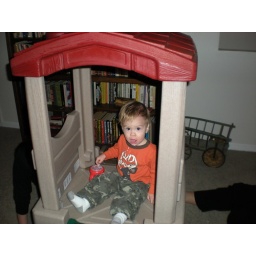
Aiden in his new tree house